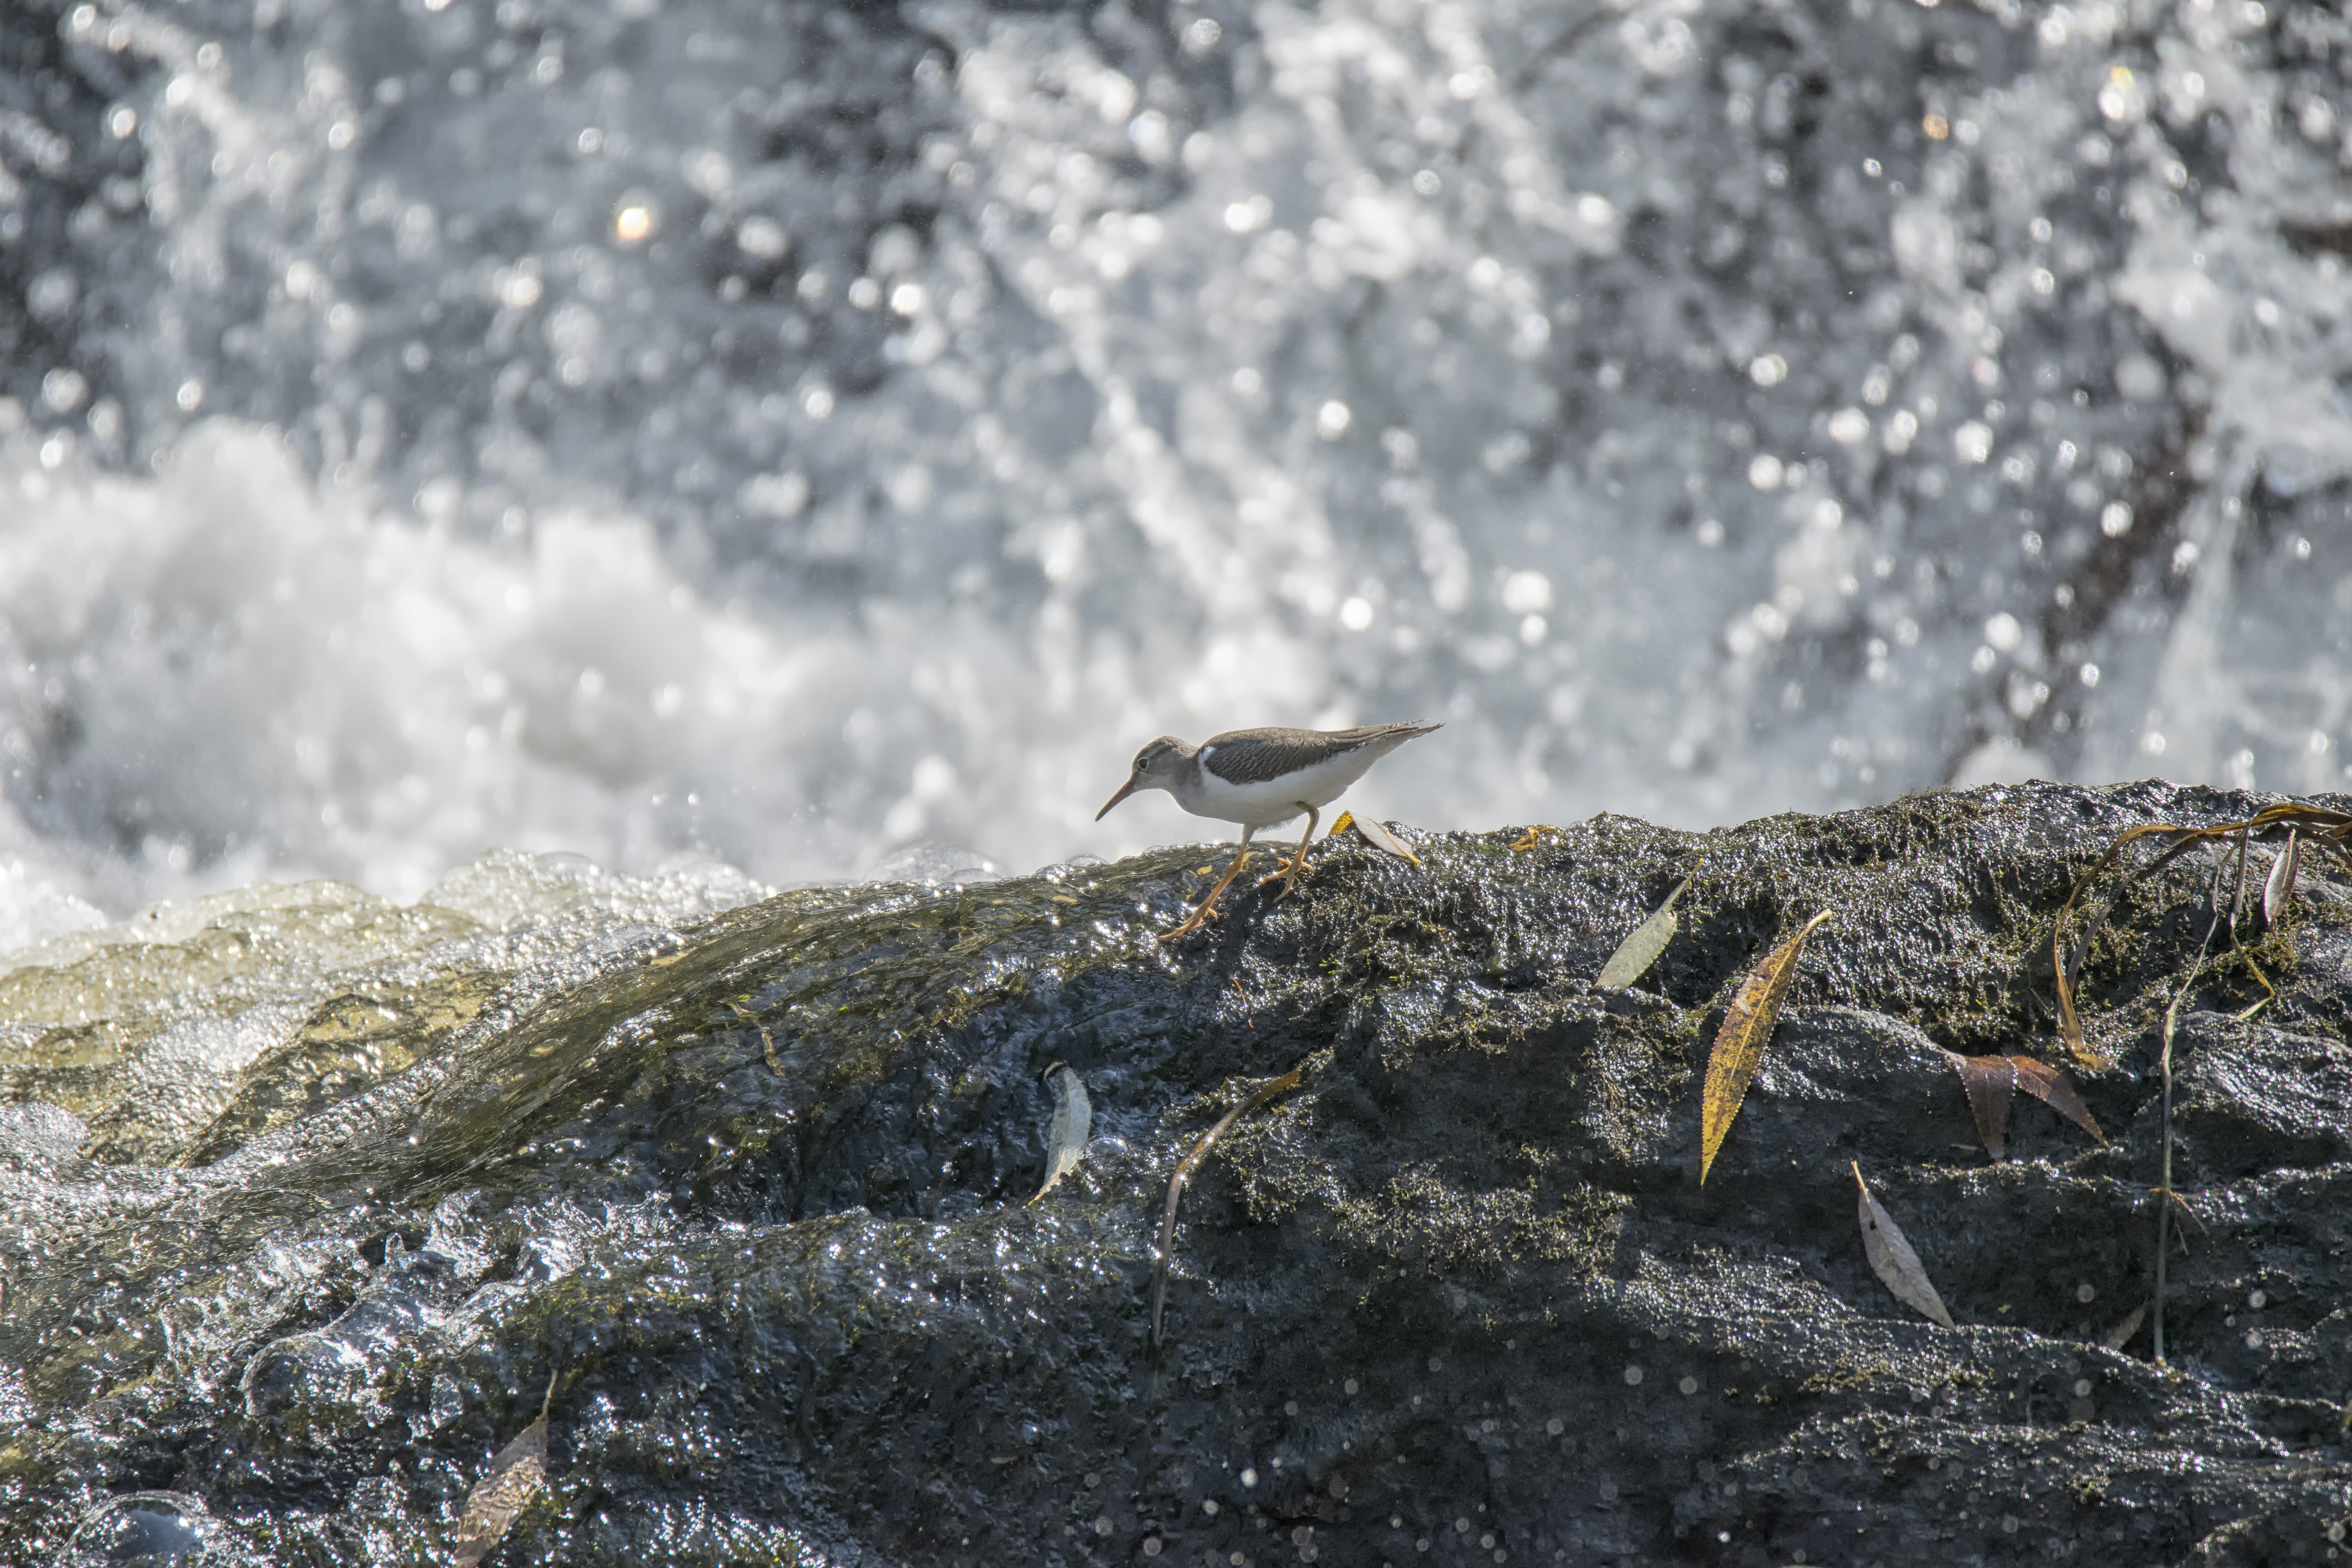
sea, coast, water, nature, rock, mountain, snow, winter, bird, shore, wave, wildlife, ice, geology, solitary, canada, quebec, solitaire, sherbrooke, oiseau, chevalier, sandpiper